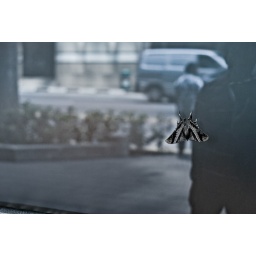
butterfly in a wall